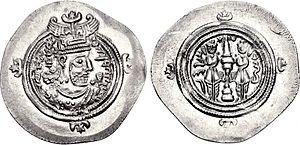
Azarmedūkht est une impératrice d'Iran de la dynastie des Sassanides. Fille de Khosro II et sœur cadette de Bûrândûkht, elle ne règne que quelques mois entre décembre 630 et mars 631. L'histoire des règnes des deux sœurs et au-delà de l'ensemble de la période 628-632 a fait l'objet d'une récente réinterprétation.